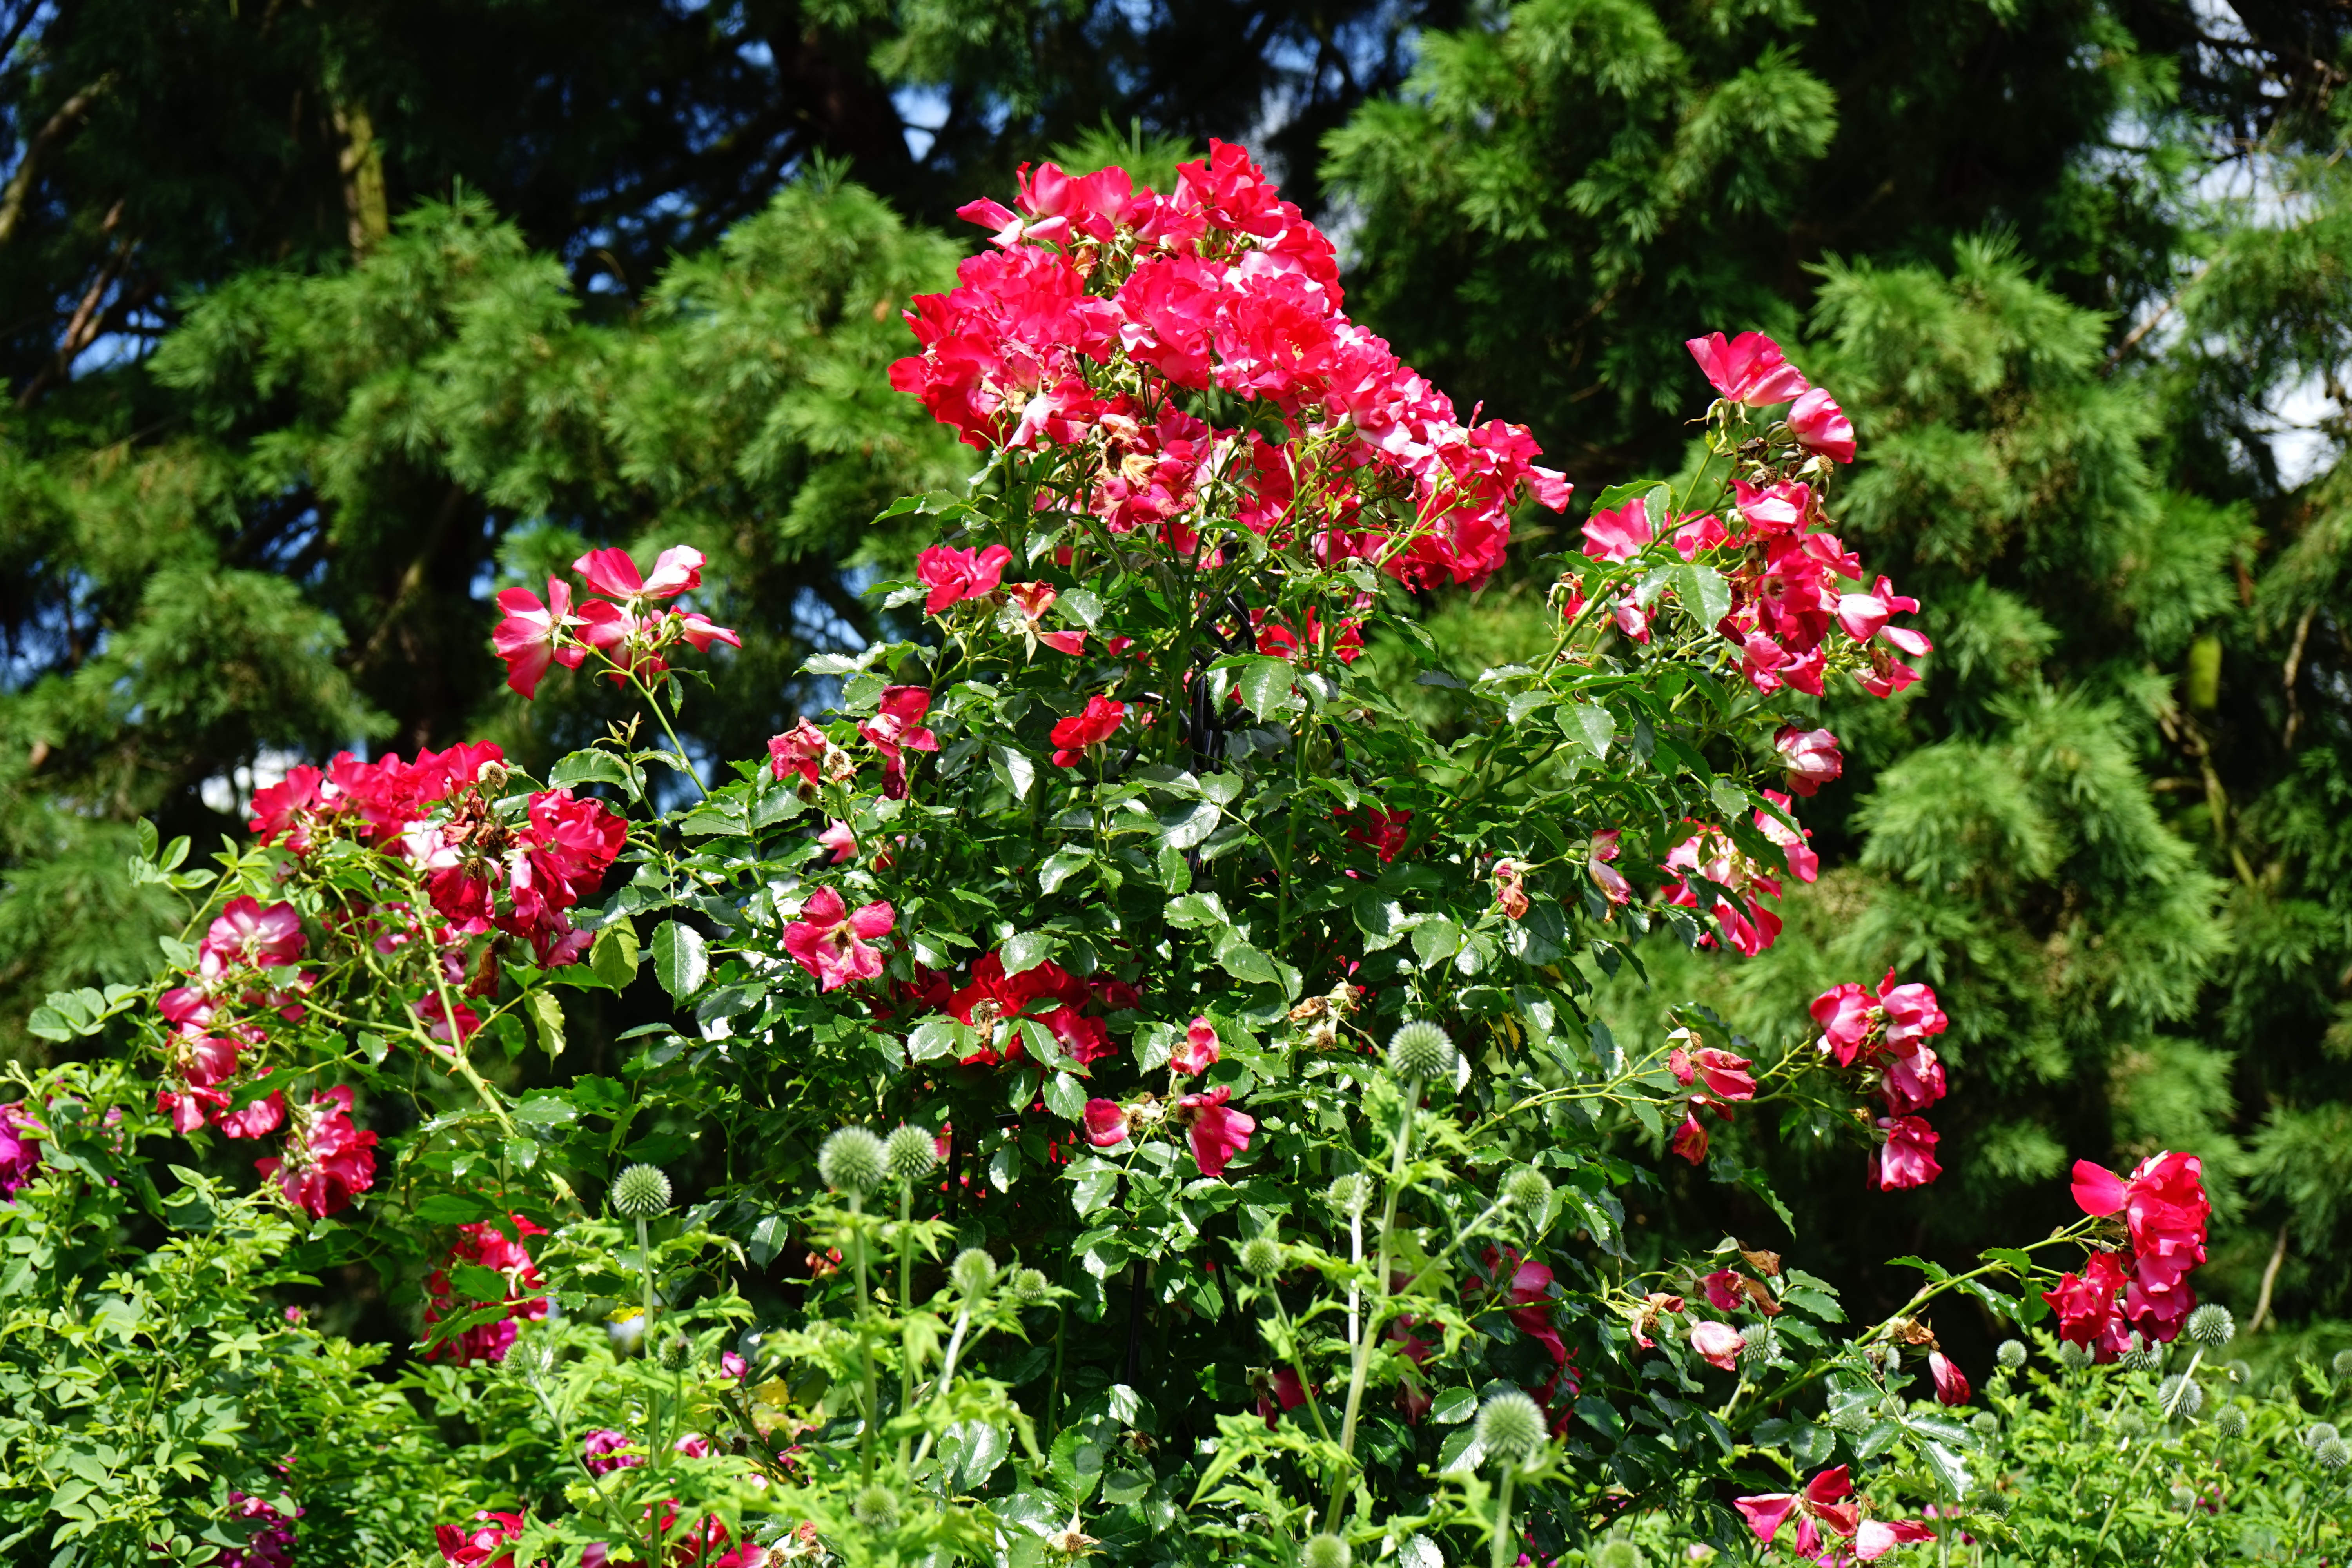
nature, blossom, plant, flower, bloom, summer, rose, spring, green, red, botany, garden, flora, outdoors, petals, shrub, vibrant, flowering plant, garden roses, rose family, annual plant, land plant